Kessab

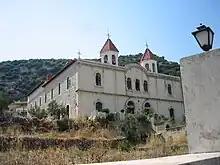
Holy Trinity Armenian Evangelical Church

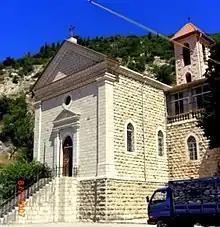
Saint Michael the Archangel Armenian Catholic Church

On 2 April, during a hearing before the House State-Foreign Operations Appropriations Subcommittee and in response to a question by congress member Adam Schiff, US ambassador to the UN Samantha Power, said that Kessab "is an issue of huge concern". Schiff said that many of the residents were descendants of victims of the Armenian Genocide and that "there is a particular poignancy to their being targeted in this manner." On 3 April Armenia's Minister of Diaspora Hranush Hakobyan said that 38 of Kessab's Armenian inhabitants had been captured when the town fell to the rebels, 24 of them were later released, 3 had been forcefully taken into Turkey and were now in the village of Vaqif, and that 670 Armenian families